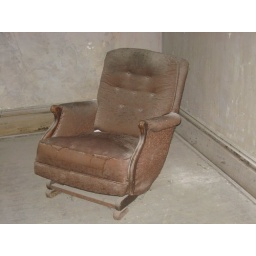
chair in flop house where Red sits and looks at compass